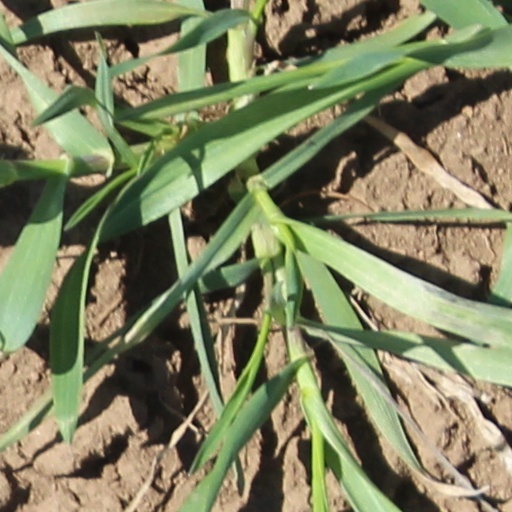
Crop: wheat